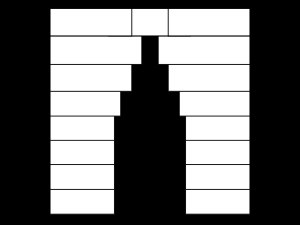
Udkraget bue
Princippet for en udkraget bue
En udkraget bue er en falsk bue hvor princippet er gentagne udkragninger indtil åbningen er overdækket. Metoden blev anvendt af mayaerne og andre tidligere civilisationer.